Tunisian Community Center

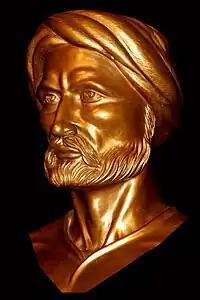
Life-size bronze bust sculpture of Ibn Khaldun that is part of the collection at the Arab American National Museum (Catalog Number 2010.02). It was commissioned by the Tunisian American Center and created by Patrick Morelli of Albany, New York in 2009.

The Ibn Khaldun Institute, an affiliate of the Tunisian American Center, is a non-partisan, non-profit and secular advocacy type of think tank. Its focus is on the socio-economic development of Tunisia.